Pacific Northwest

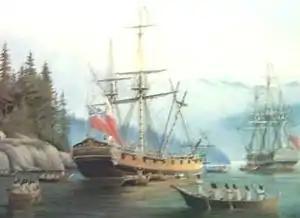
was the lead ship used by George Vancouver

From 1792 to 1794, George Vancouver charted the Pacific Northwest on behalf of Great Britain, including the Strait of Georgia, the bays and inlets of Puget Sound, and the Johnstone Strait–Queen Charlotte Strait and much of the rest of the British Columbia Coast and southeast Alaska shorelines. For him the city of Vancouver and Vancouver Island are named, as well as Vancouver, Washington. From Mexico, Malaspina dispatched the last Spanish exploration expedition in the Pacific Northwest, under Dionisio Alcalá Galiano and Cayentano Valdes aboard the schooners "Sutil" and "Mexicana". They met Vancouver in the Strait of Georgia on June 21, 1792. Vancouver had explored Puget Sound just previously. The Spanish explorers knew of Admiralty Inlet and the unexplored region to the south, but they decided to sail north. They discovered and entered the Fraser River shortly before meeting Vancouver. After sharing maps and agreeing to cooperate, Galiano, Valdés, and Vancouver sailed north to Desolation Sound and the Discovery Islands, charting the coastline together. They passed through Johnstone Strait and Cordero Channel and returned to Nootka Sound. As a result, the Spanish explorers, who had set out from Nootka, became the first Europeans to circumnavigate Vancouver Island. Vancouver himself had entered the Strait of Juan de Fuca directly without going to Nootka first, so had not sailed completely around the island.